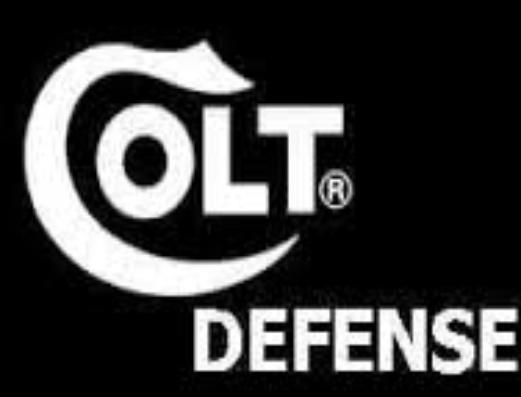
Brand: Colt
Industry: Others